HaMis'ada HaGdola

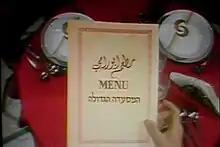
Opening caption

HaMis'ada HaGdola (lit. "The Big Restaurant", , "Mat'am Abu Rahmi", lit. "Abu Rahmi's Restaurant") was an Israeli sitcom, produced by the Arabic department of Channel 1, running between 1985–1988, every Shabbat evening. The series had great success both in Israel and in neighbouring countries like Cyprus, Turkey and in the Arab World. During its original run, it was considered the most popular Israeli TV show, both in Israel and the Arab World.